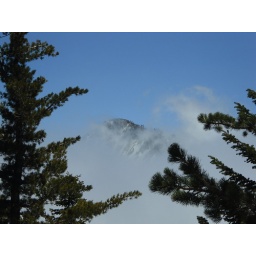
The adjacent mountain was peeking above the cloud bank.